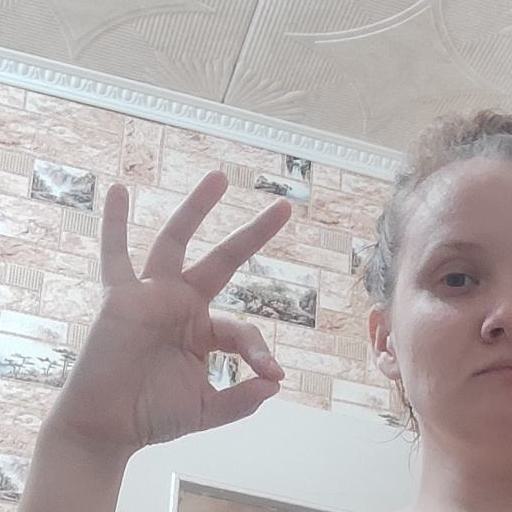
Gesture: ok